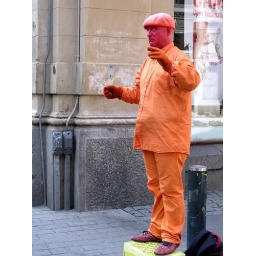
dress up in orange